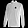
Label: Pullover